Lambrite–Iles–Petersen House

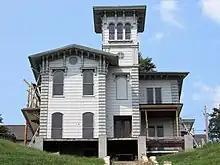
The house in August 2018

Joseph Lambrite was a partner in Davenport's largest sawmill, a major industry in the city's early history. The mill was located on the Mississippi River between Scott and Ripley Streets.